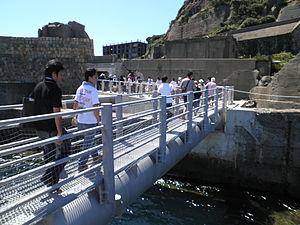
Ha-shima, aussi appelée Gunkan-jima, est une île du Japon située dans la préfecture de Nagasaki à moins de vingt kilomètres au sud-ouest de la ville du même nom.